Glasshayes

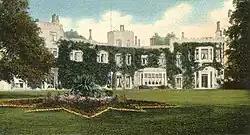
Glasshayes in the early 20th century

Glasshayes House is a historic country house in Lyndhurst, in The New Forest, Hampshire. Used in the 20th century as the Grand Hotel, then the Lyndhurst Park Hotel, it exists today in the form of a 1912 redesign by Sir Arthur Conan Doyle. The building and estate was purchased in 2014 by developers who sought to demolish it wholesale. In 2017 an application was made to have the hotel listed. Demolition of the remaining parts of the hotel started in December 2024.